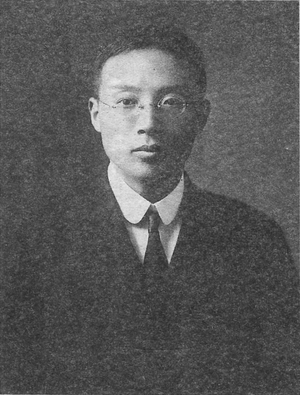
Chen Qimei est un militant révolutionnaire chinois, proche allié politique de Sun Yat-sen, et premier mentor de Tchang Kaï-chek. Il est l'un des fondateurs de la République de Chine et l'oncle de Chen Guofu et Chen Lifu.